Sima Qian

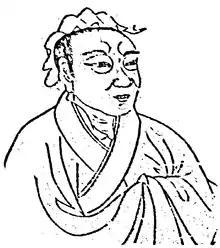
A Ming period (1368–1644) portrait of Sima Qian

After his travels, Sima was chosen to be a Palace Attendant in the government, whose duties were to inspect different parts of the country with Emperor Wu in 122 BC. Sima married young and had one daughter. In 110 BC, at the age of 35, Sima Qian was sent westward on a military expedition against some "barbarian" tribes. That year, his father fell ill due to the distress of not being invited to attend the Imperial Feng Sacrifice. Suspecting that his time was running out, he summoned his son back home to take over the historical work he had begun. Sima Tan wanted to follow the "Spring and Autumn Annals", the first chronicle in the history of Chinese literature.